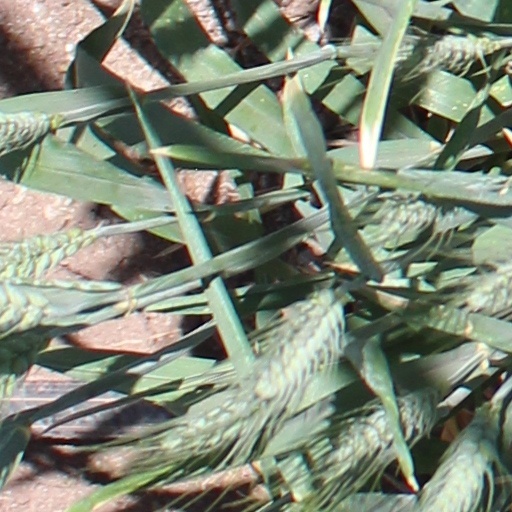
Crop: wheat